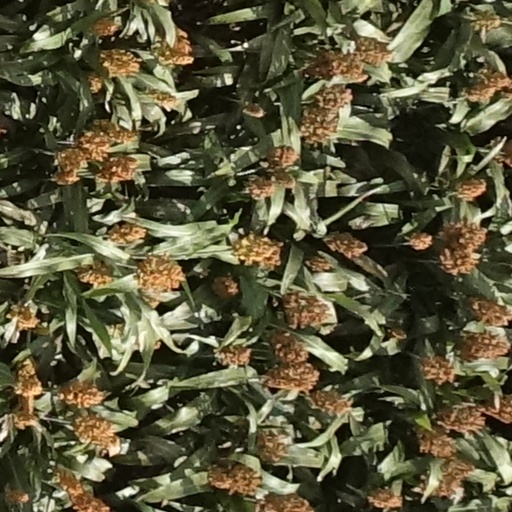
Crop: sorghum